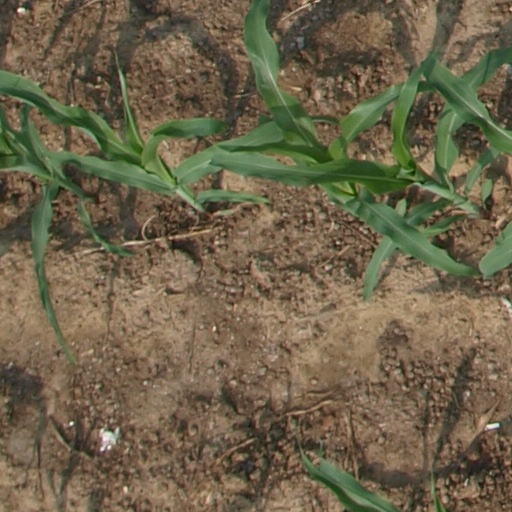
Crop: maize; corn